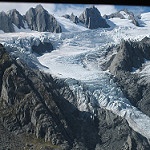
Scene: Outdoor